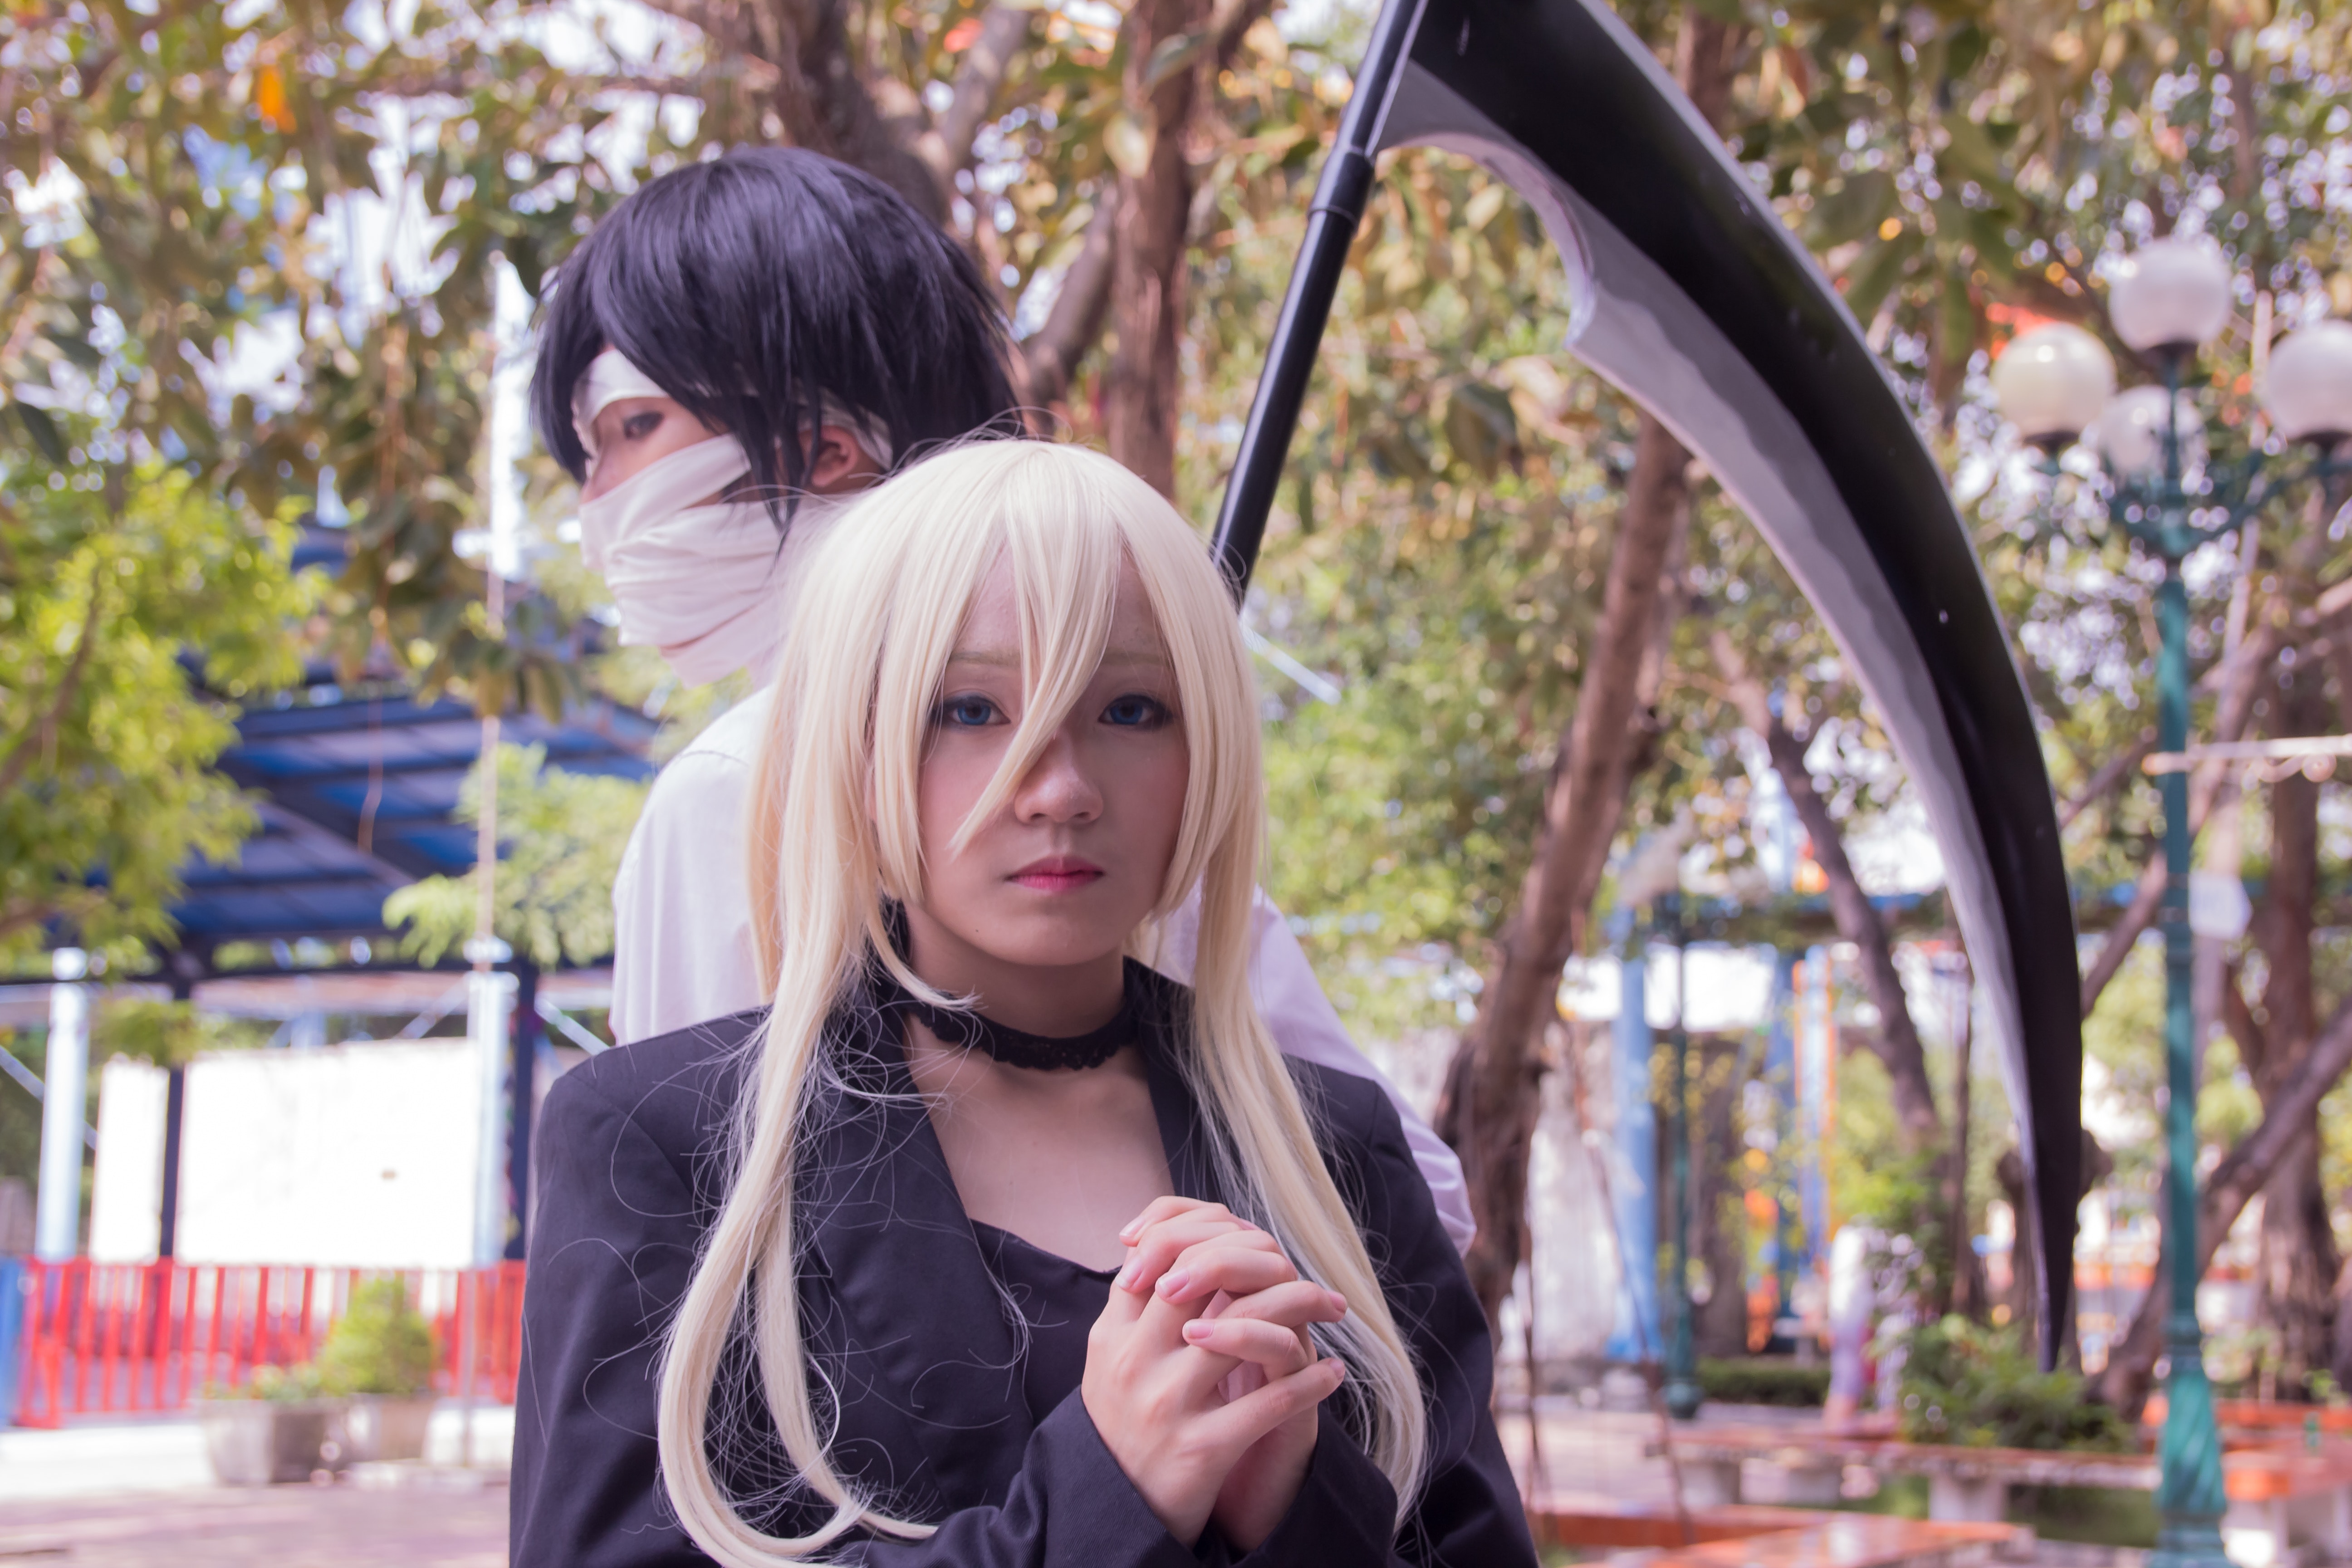
clothing, costume, cosplay, black hair, girl